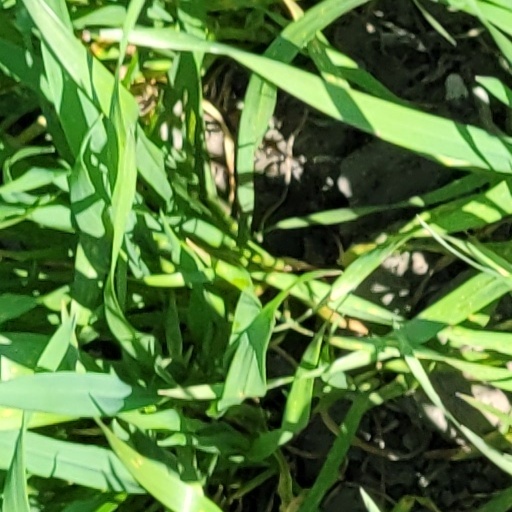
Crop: wheat